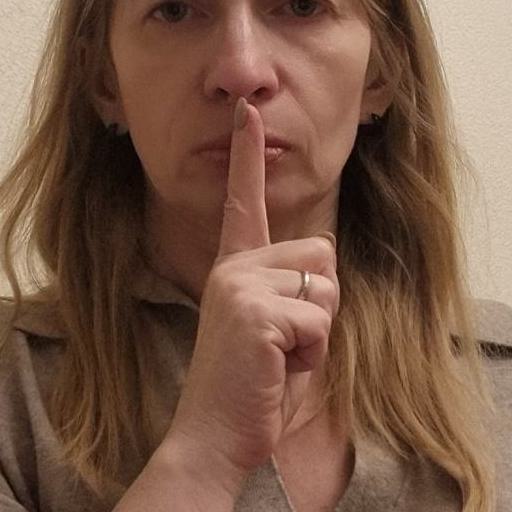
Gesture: mute